Most (city)

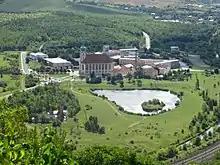
Revitalized land around the Church of the Assumption of the Virgin Mary

Most lies on the edge of the Most Basin and is an important lignite-mining region. Since the discovery of huge reserves of coal, the city has been shaped by mining. It caused an influx of residents and the development of other industries, but it also caused the destruction of historic parts of the city. The mining industry still employs hundreds of people; the largest employer in the city is Czech Coal Group.